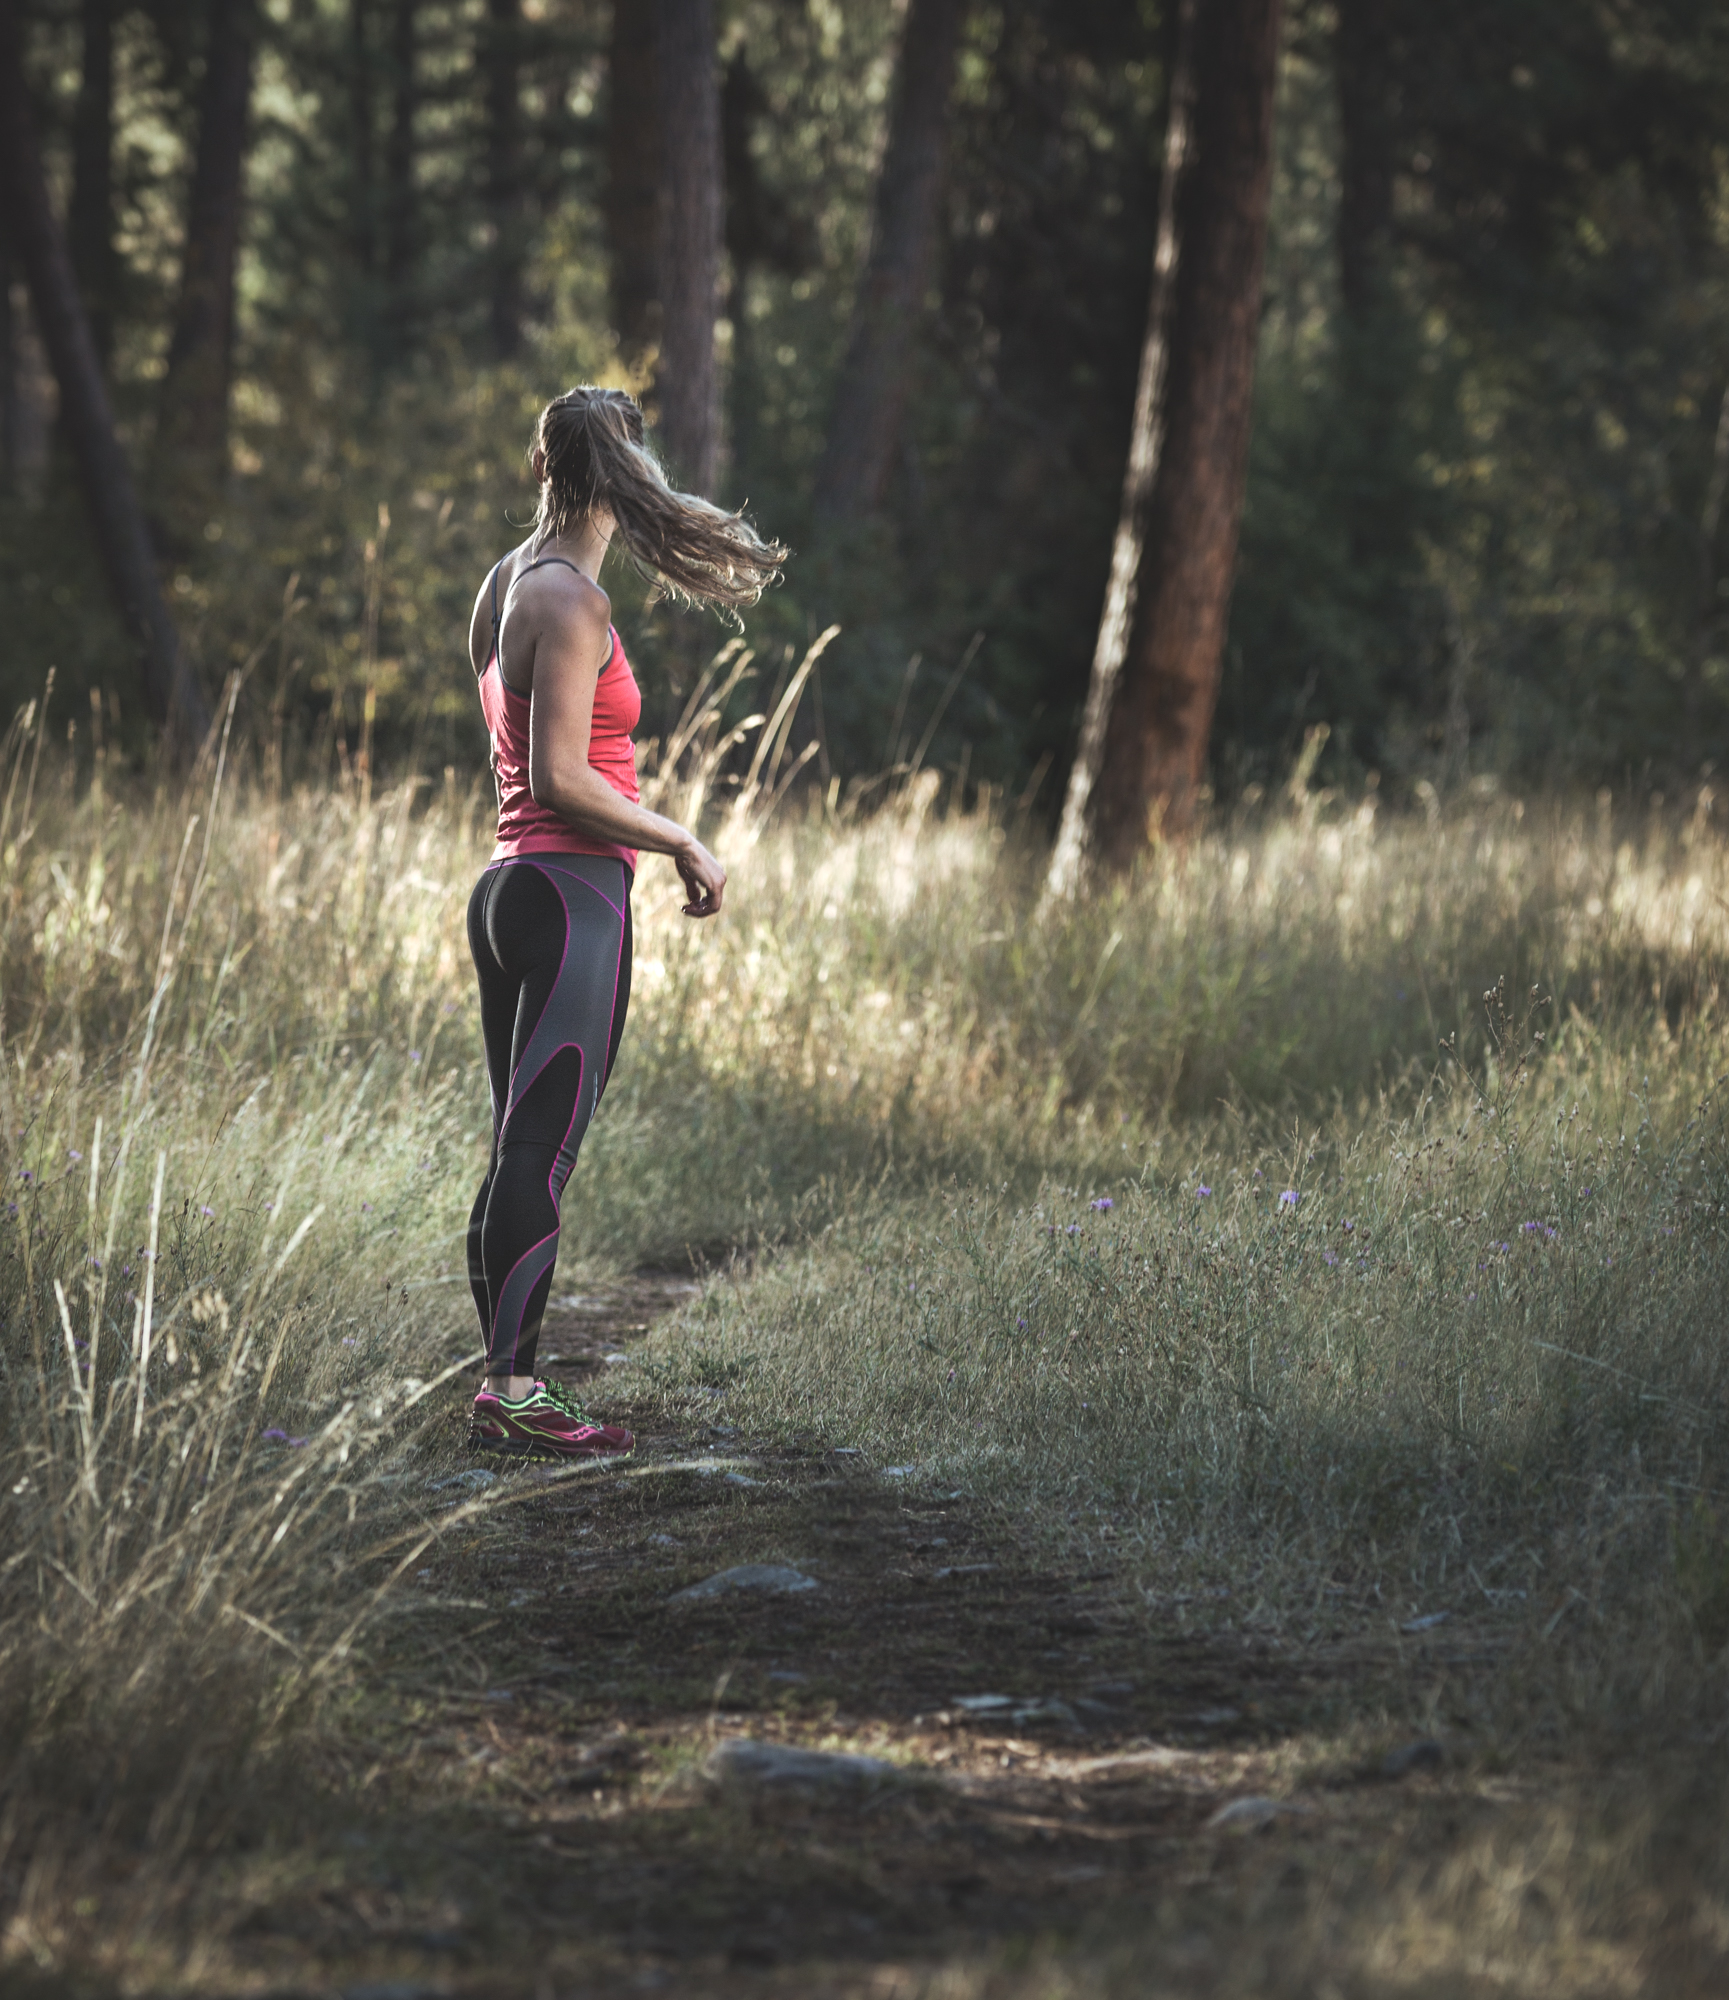
landscape, person, girl, woman, running, recreation, jogging, runner, jogger, exercise, lifestyle, leisure, fitness, energy, outdoors, sports, endurance, athlete, adult, physical exercise, outdoor recreation, human action